Chris Galanos

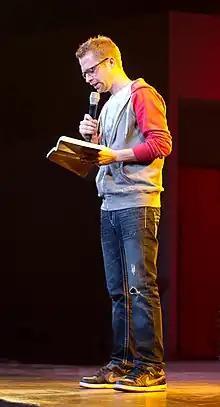
Chris Galanos reads from the Bible in 2013

Chris Galanos (born February 7, 1982) was the pastor of Experience Life in Lubbock, Texas. He was named the youngest mega-church pastor in the country. The church was founded in his living room in 2007.